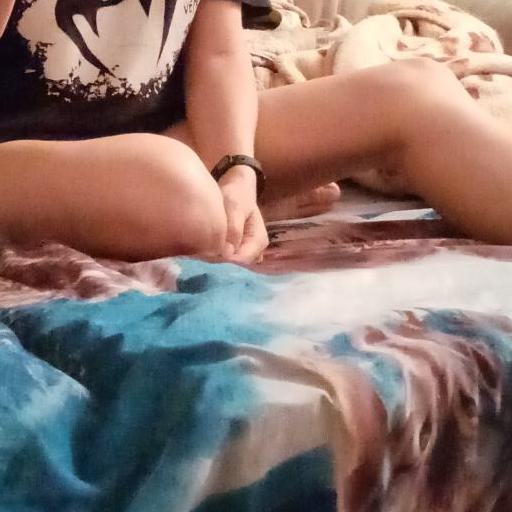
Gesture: no_gesture